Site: brandenburg
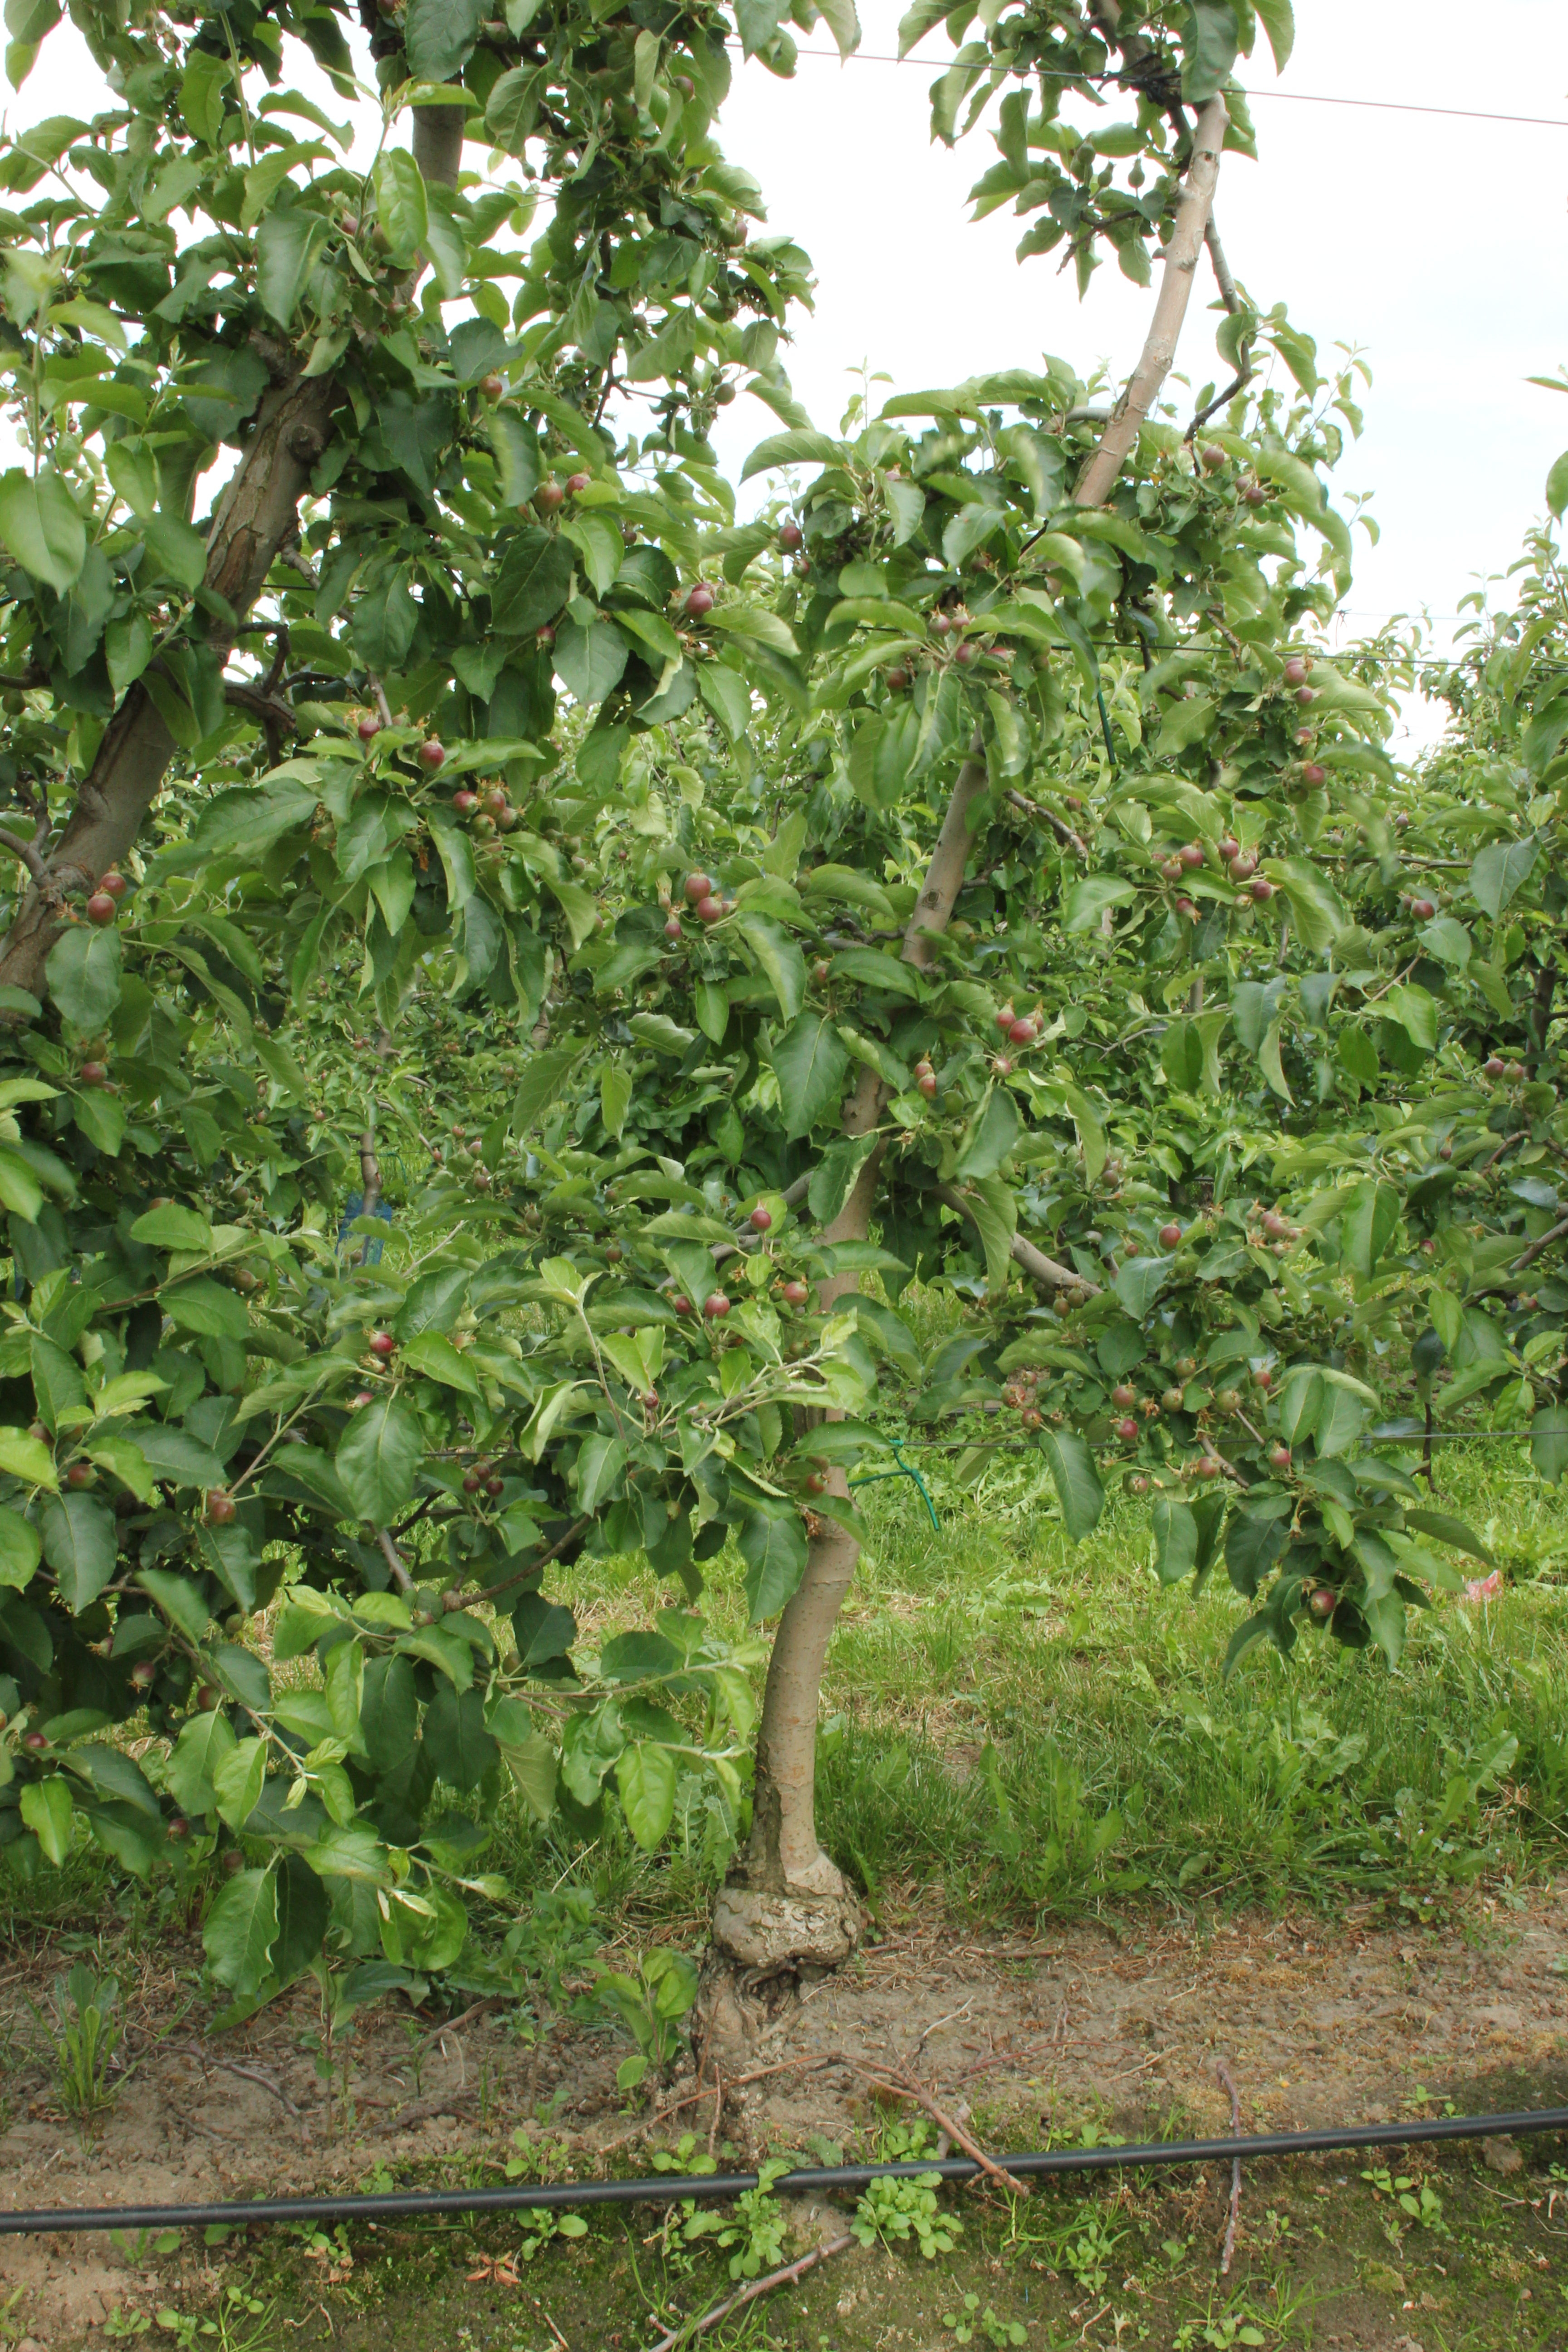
Growth stage (BBCH 72): Development of fruit